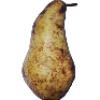
Label: Pear Abate 1